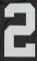
Number: 2